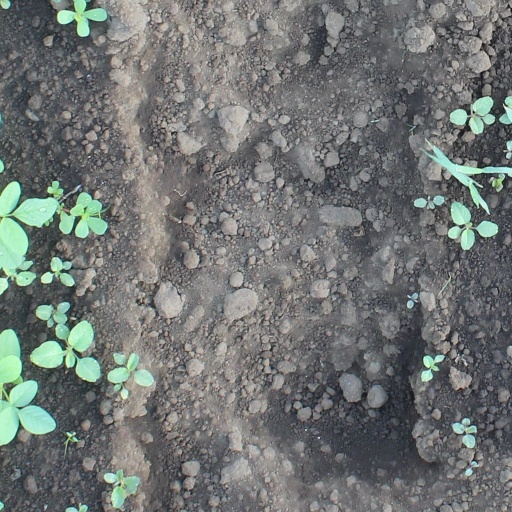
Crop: soybean